Parveen Shakir

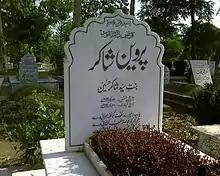
Final resting place of Shakir in Islamabad

On 26 December 1994, Shakir's car collided with a truck while she was on her way to work in Islamabad. The accident resulted in her death.